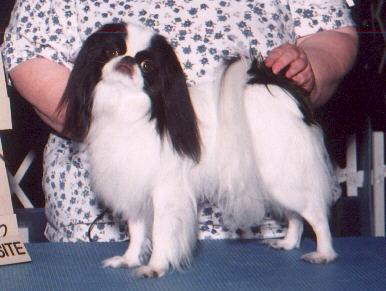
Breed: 249-n000106-Japanese_spaniel